Chicago (band)

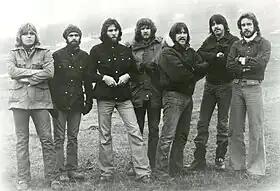
Chicago circa 1973

While gaining some success as a cover band, the group began working on original songs. In June 1968, at manager James William Guercio's request, the Big Thing moved to Los Angeles, California, where they signed with Columbia Records and changed their name to Chicago Transit Authority. While performing on a regular basis at the Whisky a Go Go nightclub in West Hollywood, the band got exposure to more famous musical artists of the time, subsequently opening for Janis Joplin and Jimi Hendrix. Group biographer William James Ruhlmann recorded Walt Parazaider as saying that Jimi Hendrix once told him: Jeez, your horn players are like one set of lungs and your guitar player is better than me.